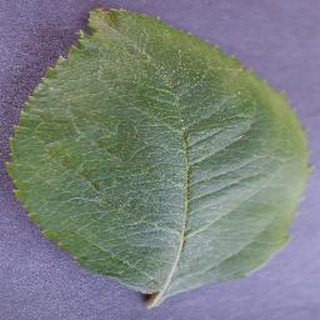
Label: healthy_apple